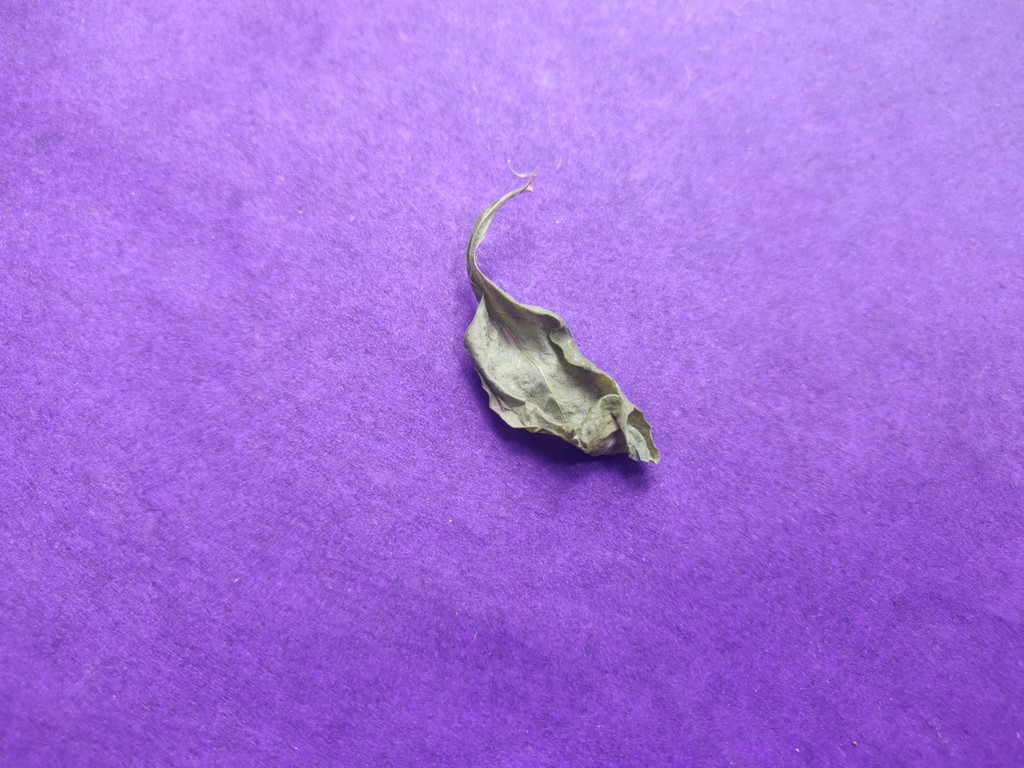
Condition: Dried
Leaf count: single
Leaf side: unknown